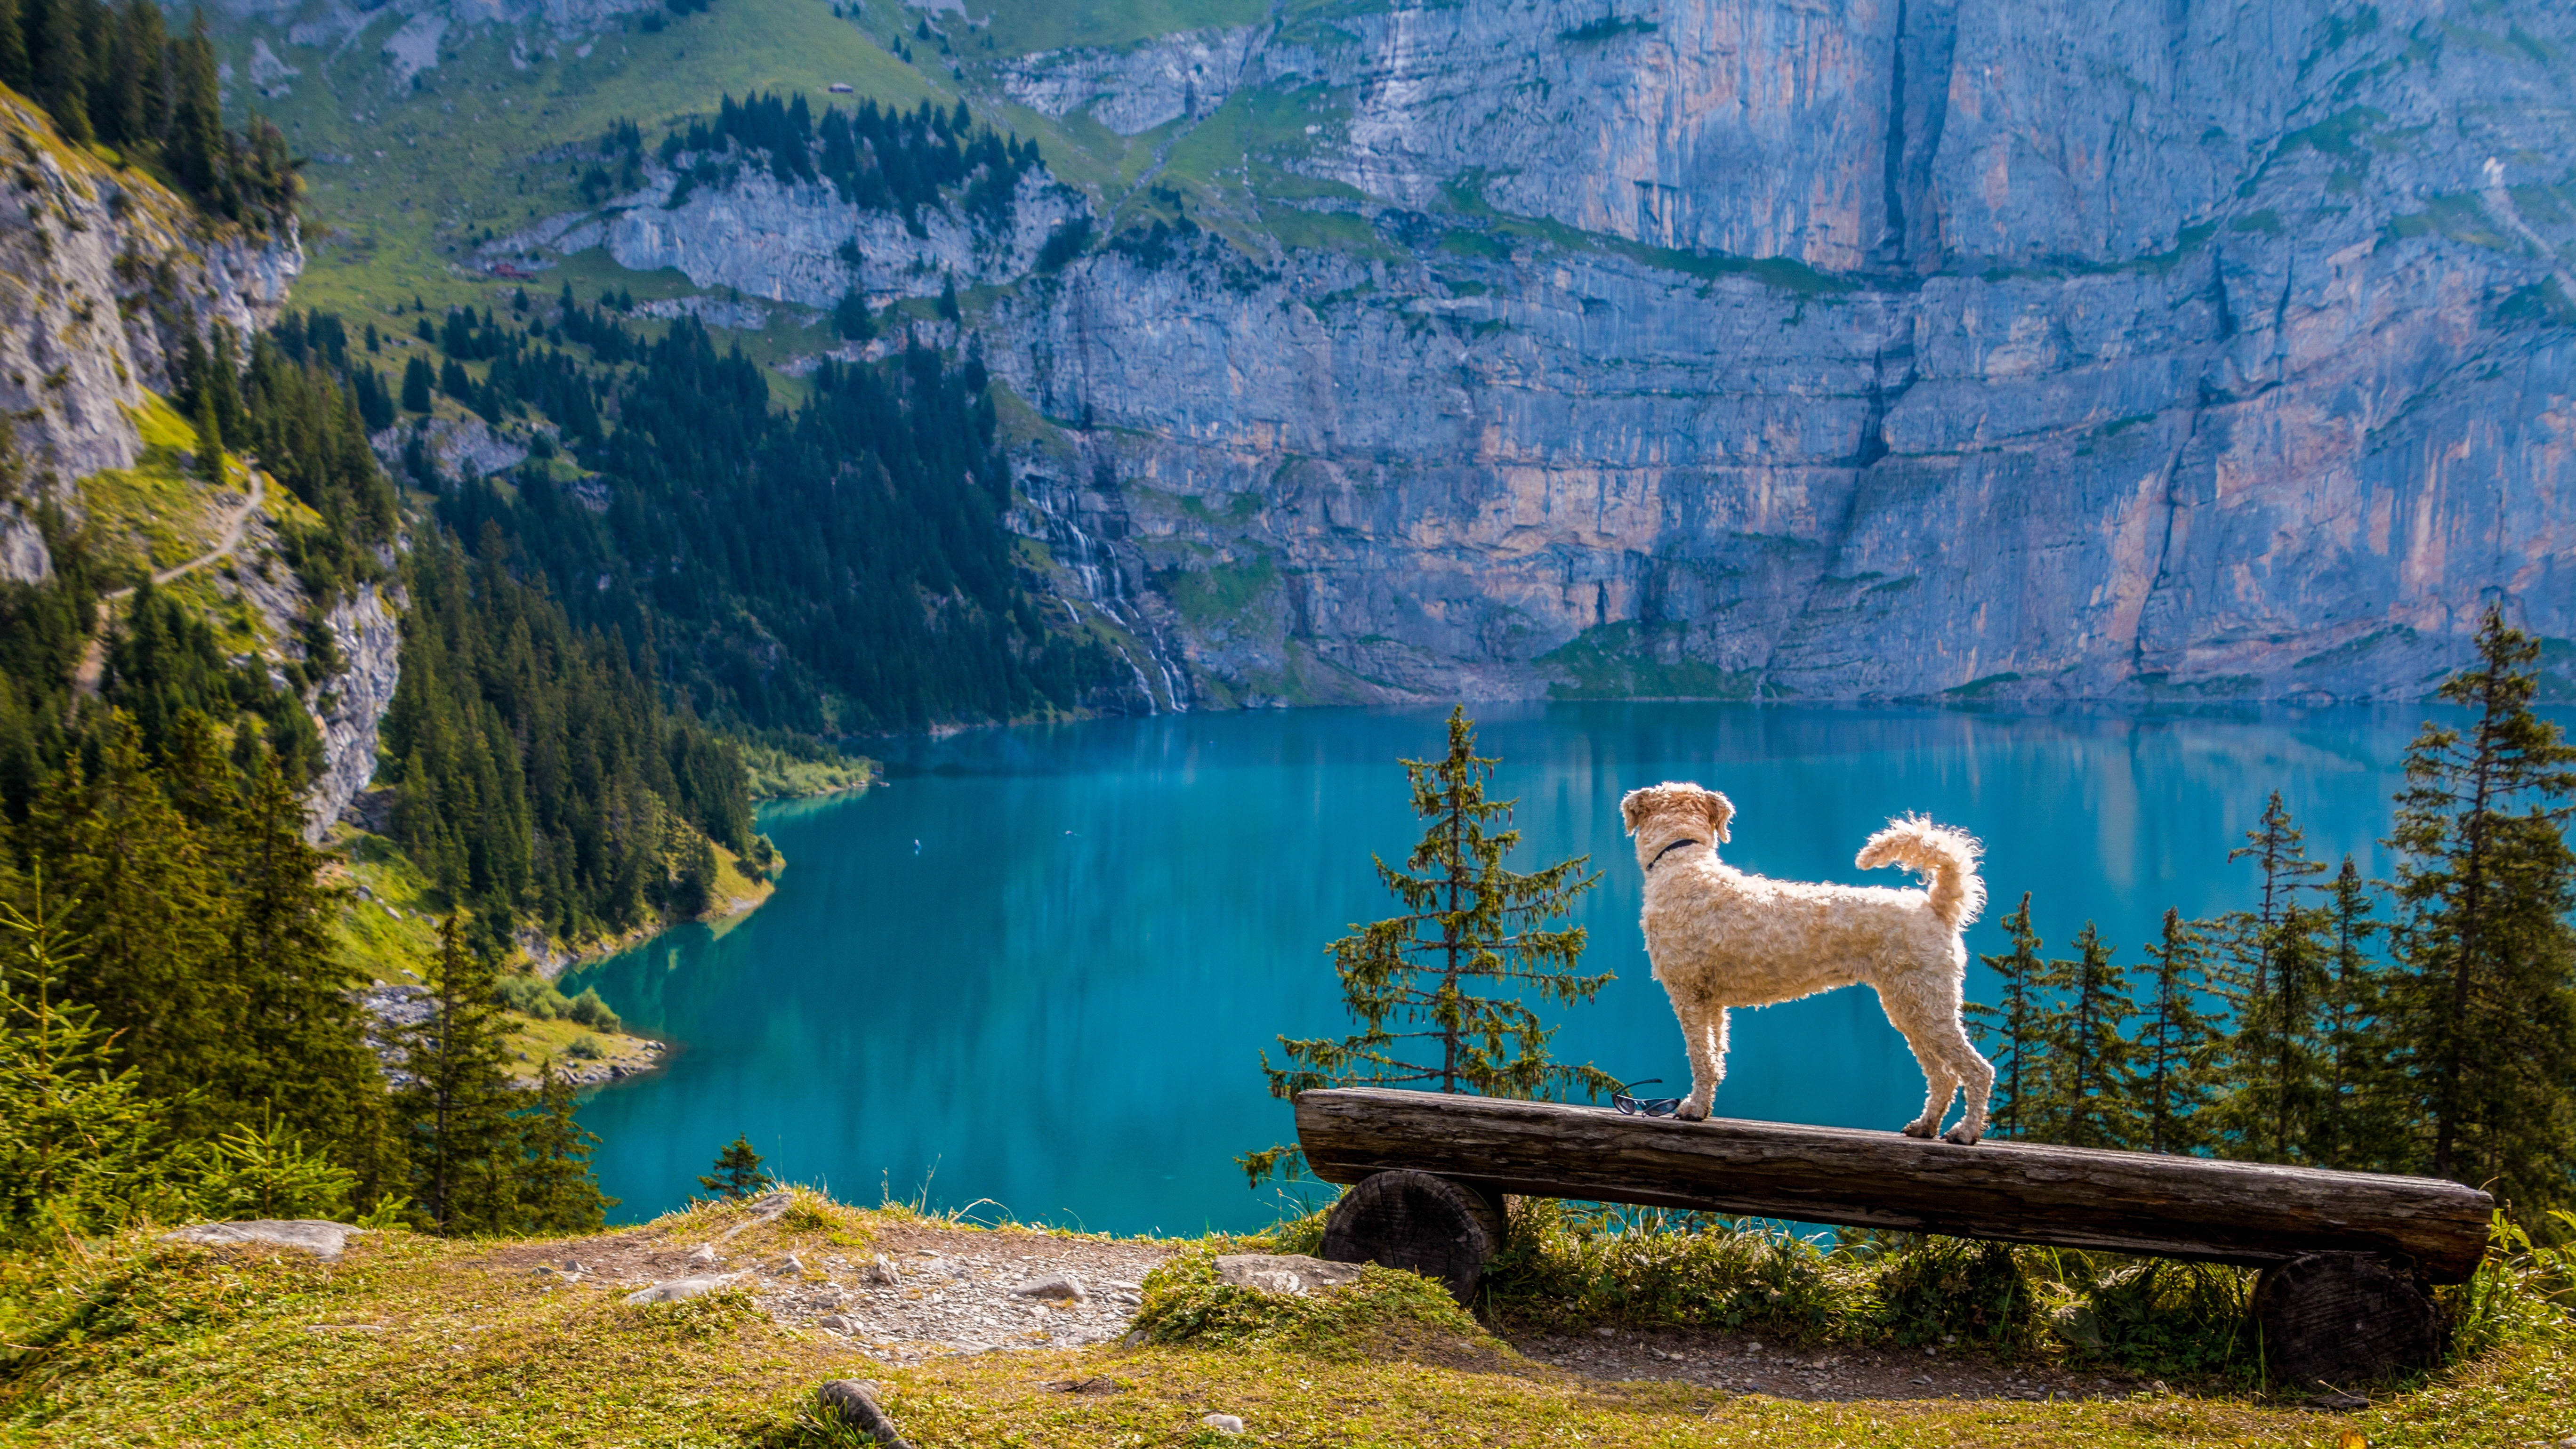
forest, rock, wilderness, mountain, hiking, lake, view, dog, mountain range, reflection, seascape, fjord, national park, bank, mountains, switzerland, bergsee, gassi, lake oeschinen, kandersteg, irish soft coated wheaten terrier, glacial landform